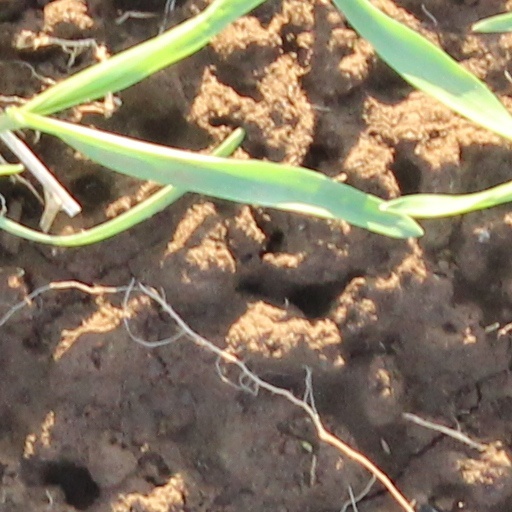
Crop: wheat